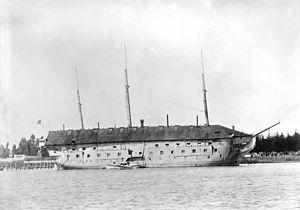
L'USS Independence est un navire de ligne de l'United States Navy. Trois-mâts, premier navire de ce type à être lancé au sein de la marine américaine, il sera modifié en 1836. Converti en frégate, l'un de ses ponts est rasé, le faisant passer d'un 90 canons à un 54 canons.